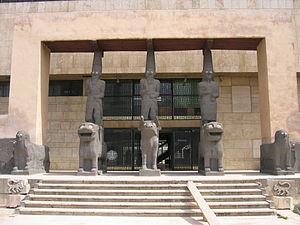
Le bīt hilani est un type d'édifices qui se trouve dans plusieurs édifices palatiaux de Syrie et de Mésopotamie du Nord vers la fin du IIᵉ millénaire et le début du Iᵉʳ millénaire av. J.-C., très répandu chez les Araméens et qui a connu un franc succès chez les architectes assyriens. Il s'agit d'un bâtiment constitué d'une unité architecturale caractérisée par le portique à colonnes qui surplombait son entrée. Le terme apparaît dans des textes assyriens à partir du IXᵉ siècle, mais le type d'édifice a été repéré par des fouilles archéologiques sur des sites plus anciens.
Le bīt hilani est un type d'édifices qui se trouve dans plusieurs édifices palatiaux de Syrie et de Mésopotamie du Nord vers la fin du IIᵉ millénaire et le début du Iᵉʳ millénaire av. J.-C., très répandu chez les Araméens et qui a connu un franc succès chez les architectes assyriens. Il s'agit d'un bâtiment constitué d'une unité architecturale caractérisée par le portique à colonnes qui surplombait son entrée. Le terme apparaît dans des textes assyriens à partir du IXᵉ siècle, mais le type d'édifice a été repéré par des fouilles archéologiques sur des sites plus anciens.
Le Musée national d'Alep est le musée le plus grand de la ville d'Alep. Fondé en 1931, il se trouve rue Baron, au cœur du nord de la ville, à côté du célèbre hôtel Baron et près de la tour horloge de Bab al-Faradj. La plupart des expositions du musée sont consacrées aux fruits de l'archéologie en Syrie, et la majorité des découvertes provient des sites archéologiques du nord du pays.